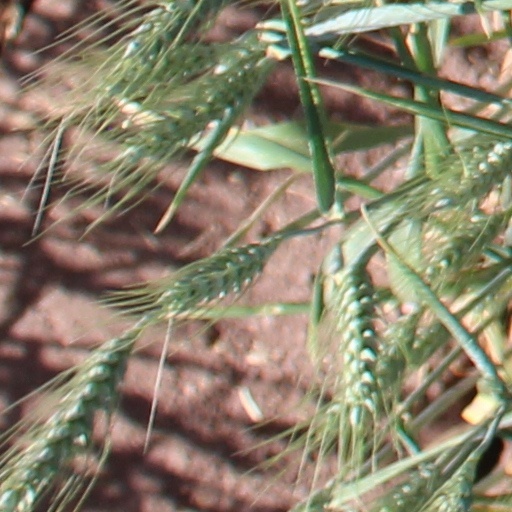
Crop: wheat